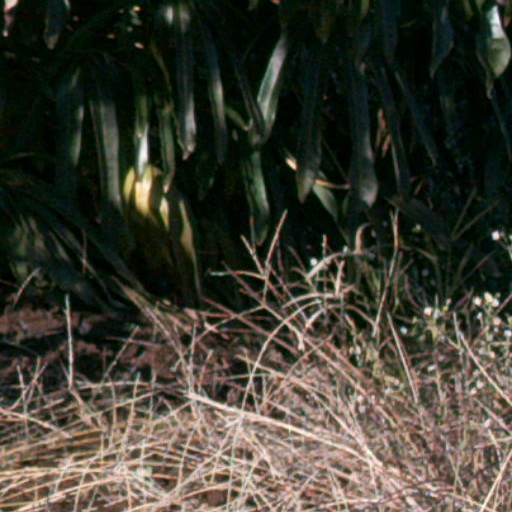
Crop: cassava